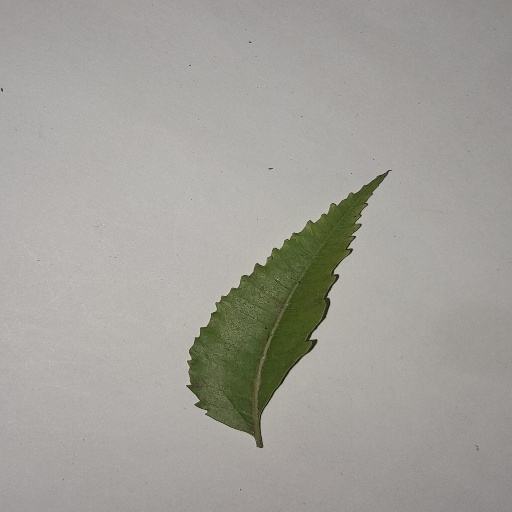
Species: Neem
Leaf condition: Yellow Leaf